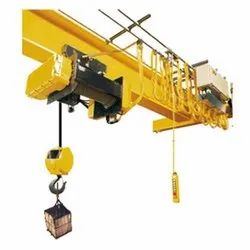
Label: Single_Girder_Eot_Cranes